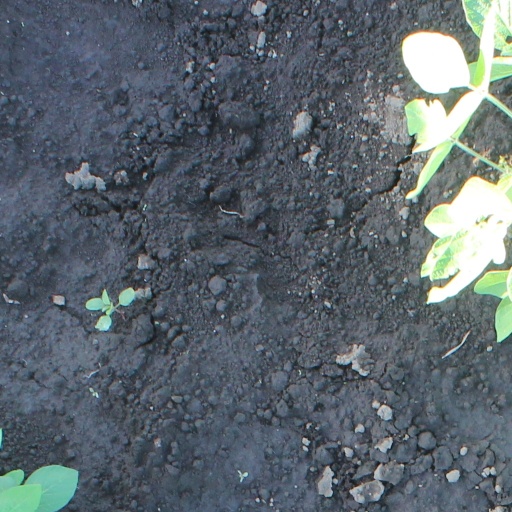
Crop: soybean